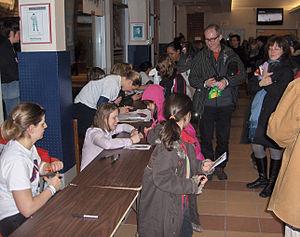
Les Stars de Montréal célèbrent les supporteurs lors d'une fête après le 2ième match de la série éliminatoire Montréal-Brampton dans la league Canadian Women Hockey League. Match a eu lieu le 12 mars 2011 à l'Aréna McConnell de l'Université McGill, Montréal, Canada.
Les Canadiennes de Montréal, anciennement nommées Stars de Montréal, sont une équipe féminine de hockey sur glace de la ville de Montréal, dans la province de Québec au Canada. L'équipe joue ses matchs à domicile au Complexe Claude-Robillard à Montréal et fait ses débuts dans la Ligue canadienne de hockey féminin dès sa création en 2007. La formation des Stars remporte à quatre reprises les séries éliminatoires de la LCHF et remporte ainsi la Coupe Clarkson en 2009, 2011, 2012 et 2017.